Batgirl Batarang

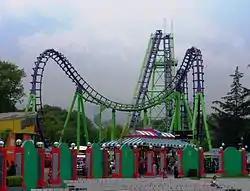

Batgirl Batarang (formerly known as Boomerang and Escorpión) is a shuttle roller coaster operating at Six Flags México since 1988. Originally built by Vekoma in 1984, it was the first of the company's Boomerang model.